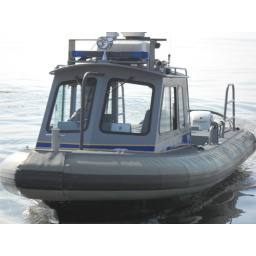
police boat made by sea ark this has two 200 evinrude motors these boats handecalls for service